Ottawa Street Power Station

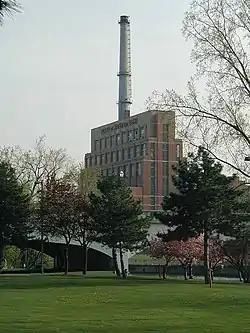
Ottawa Street Power Station

Ottawa Street Power Station is a former municipal electric and steam utility generating station for the Lansing Board of Water and Light in Lansing, Michigan, located on the Grand River in the city's central business district that was redeveloped as corporate headquarters for the Accident Fund Insurance Company of America.